John Macdonald (Apostle of the North)

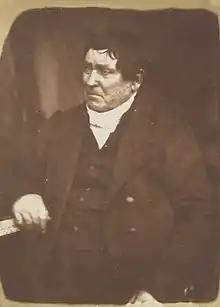
John Macdonald of Ferintosh

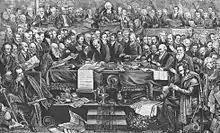
Signing The Deed Of Demission Macdonald is shown behind Patrick Macfarlan who is central with a quill pen.

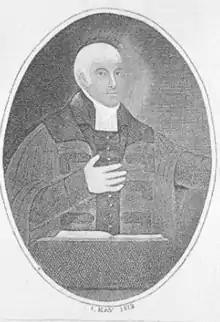
The Rev John MacDonald of the Gaelic Chapel as portrayed by John Kay

John Macdonald (1779–1849) was a Scottish minister known in Scotland as the Apostle of the North. He is also remembered for his visits and descriptions of life on St Kilda.